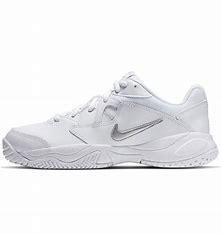
Brand: Nike
Model: Court Lite 2